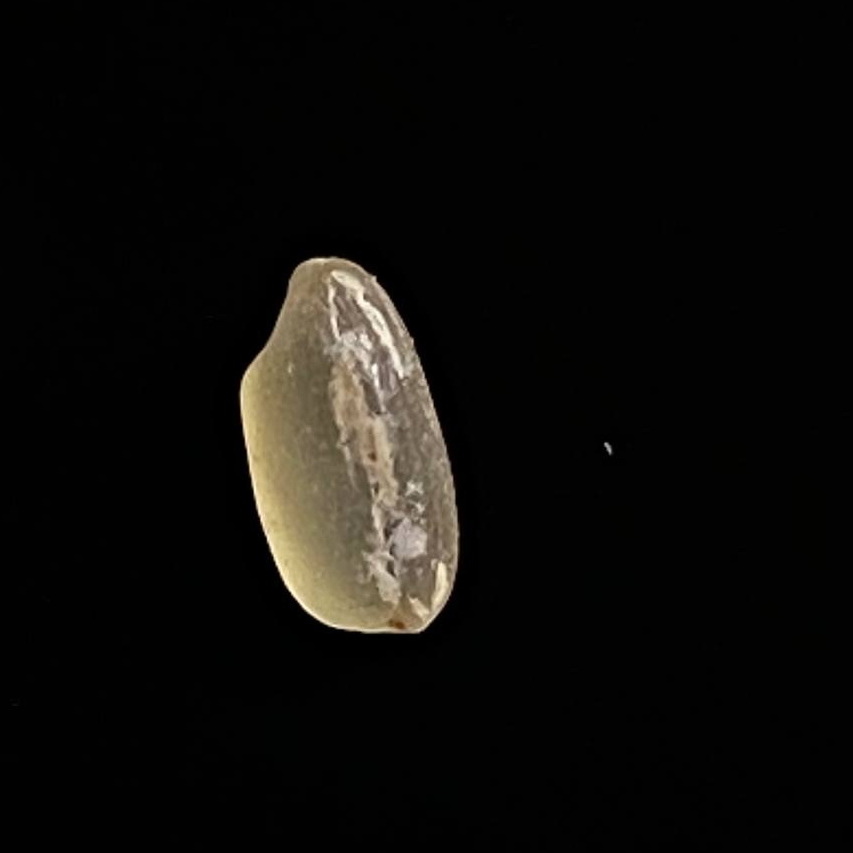
Rice variety: Gutisharna